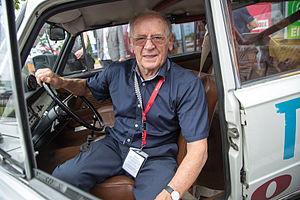
Sobieslaw Zasada, né le 27 janvier 1930 à Dąbrowa Górnicza, est un ancien pilote de rallye polonais.